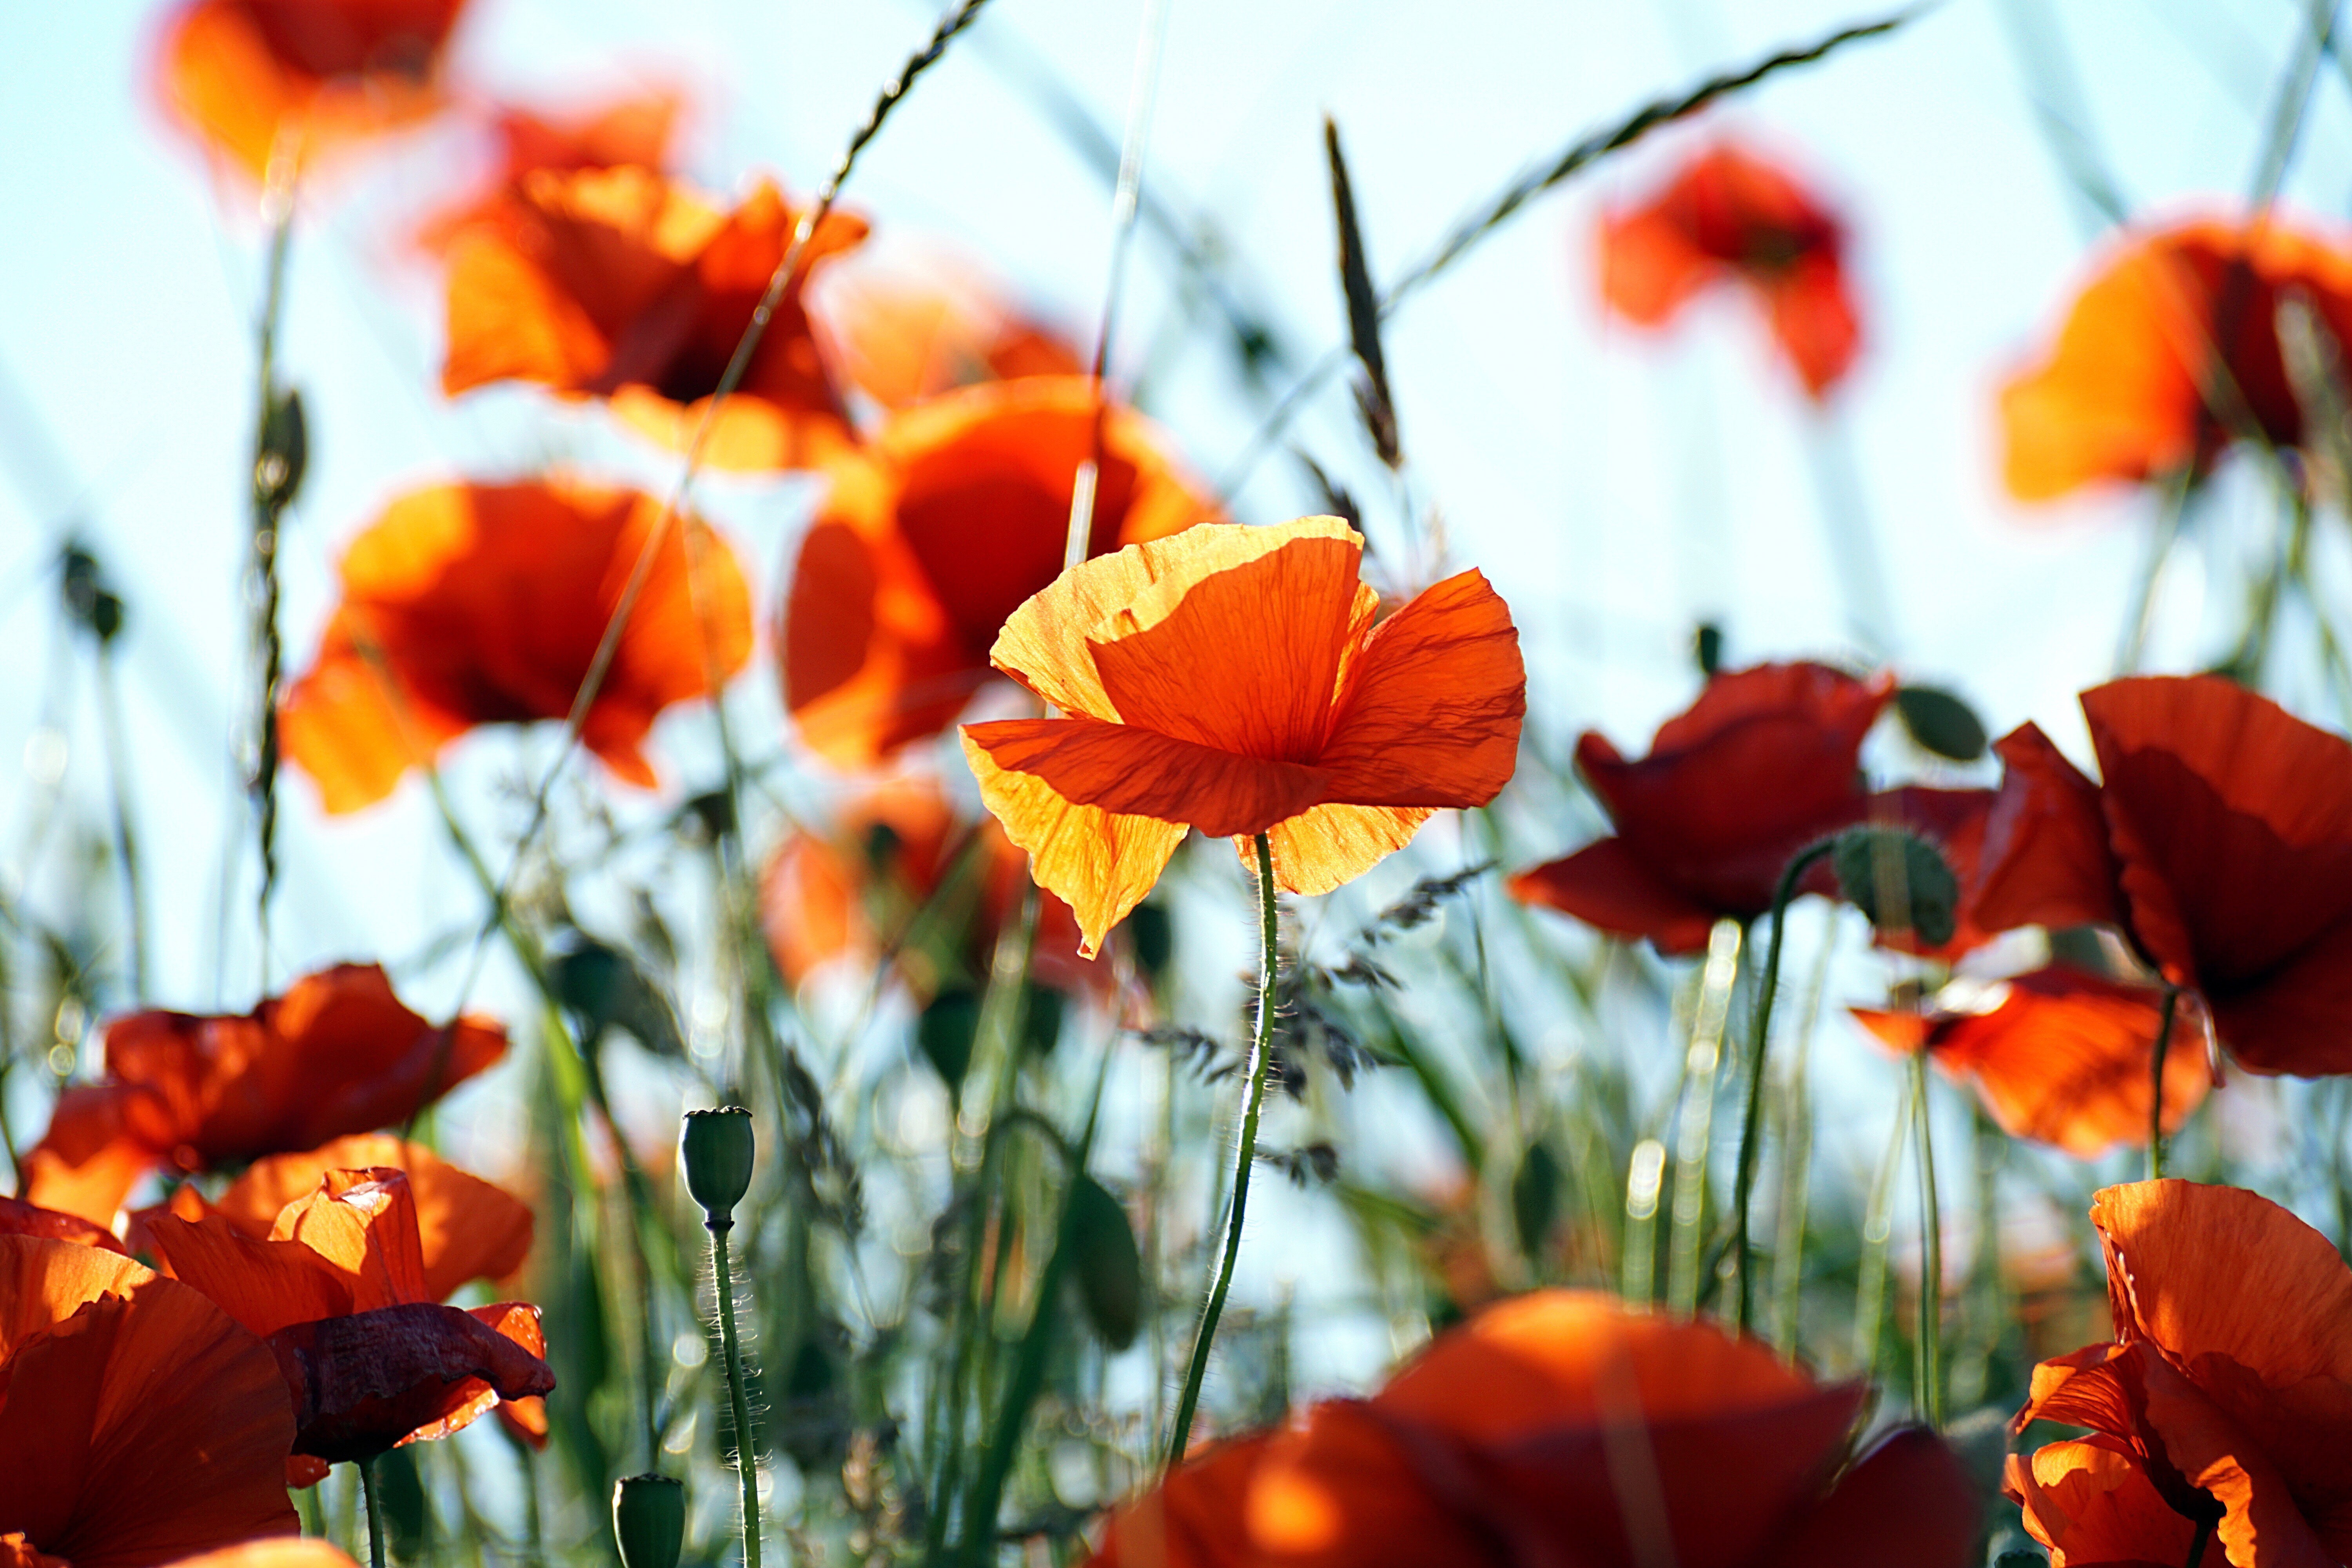
flower, flowering plant, plant, coquelicot, poppy, petal, orange, poppy family, wildflower, spring, eschscholzia californica, corn poppy, plant stem, sky, grass, meadow, sunlight, annual plant